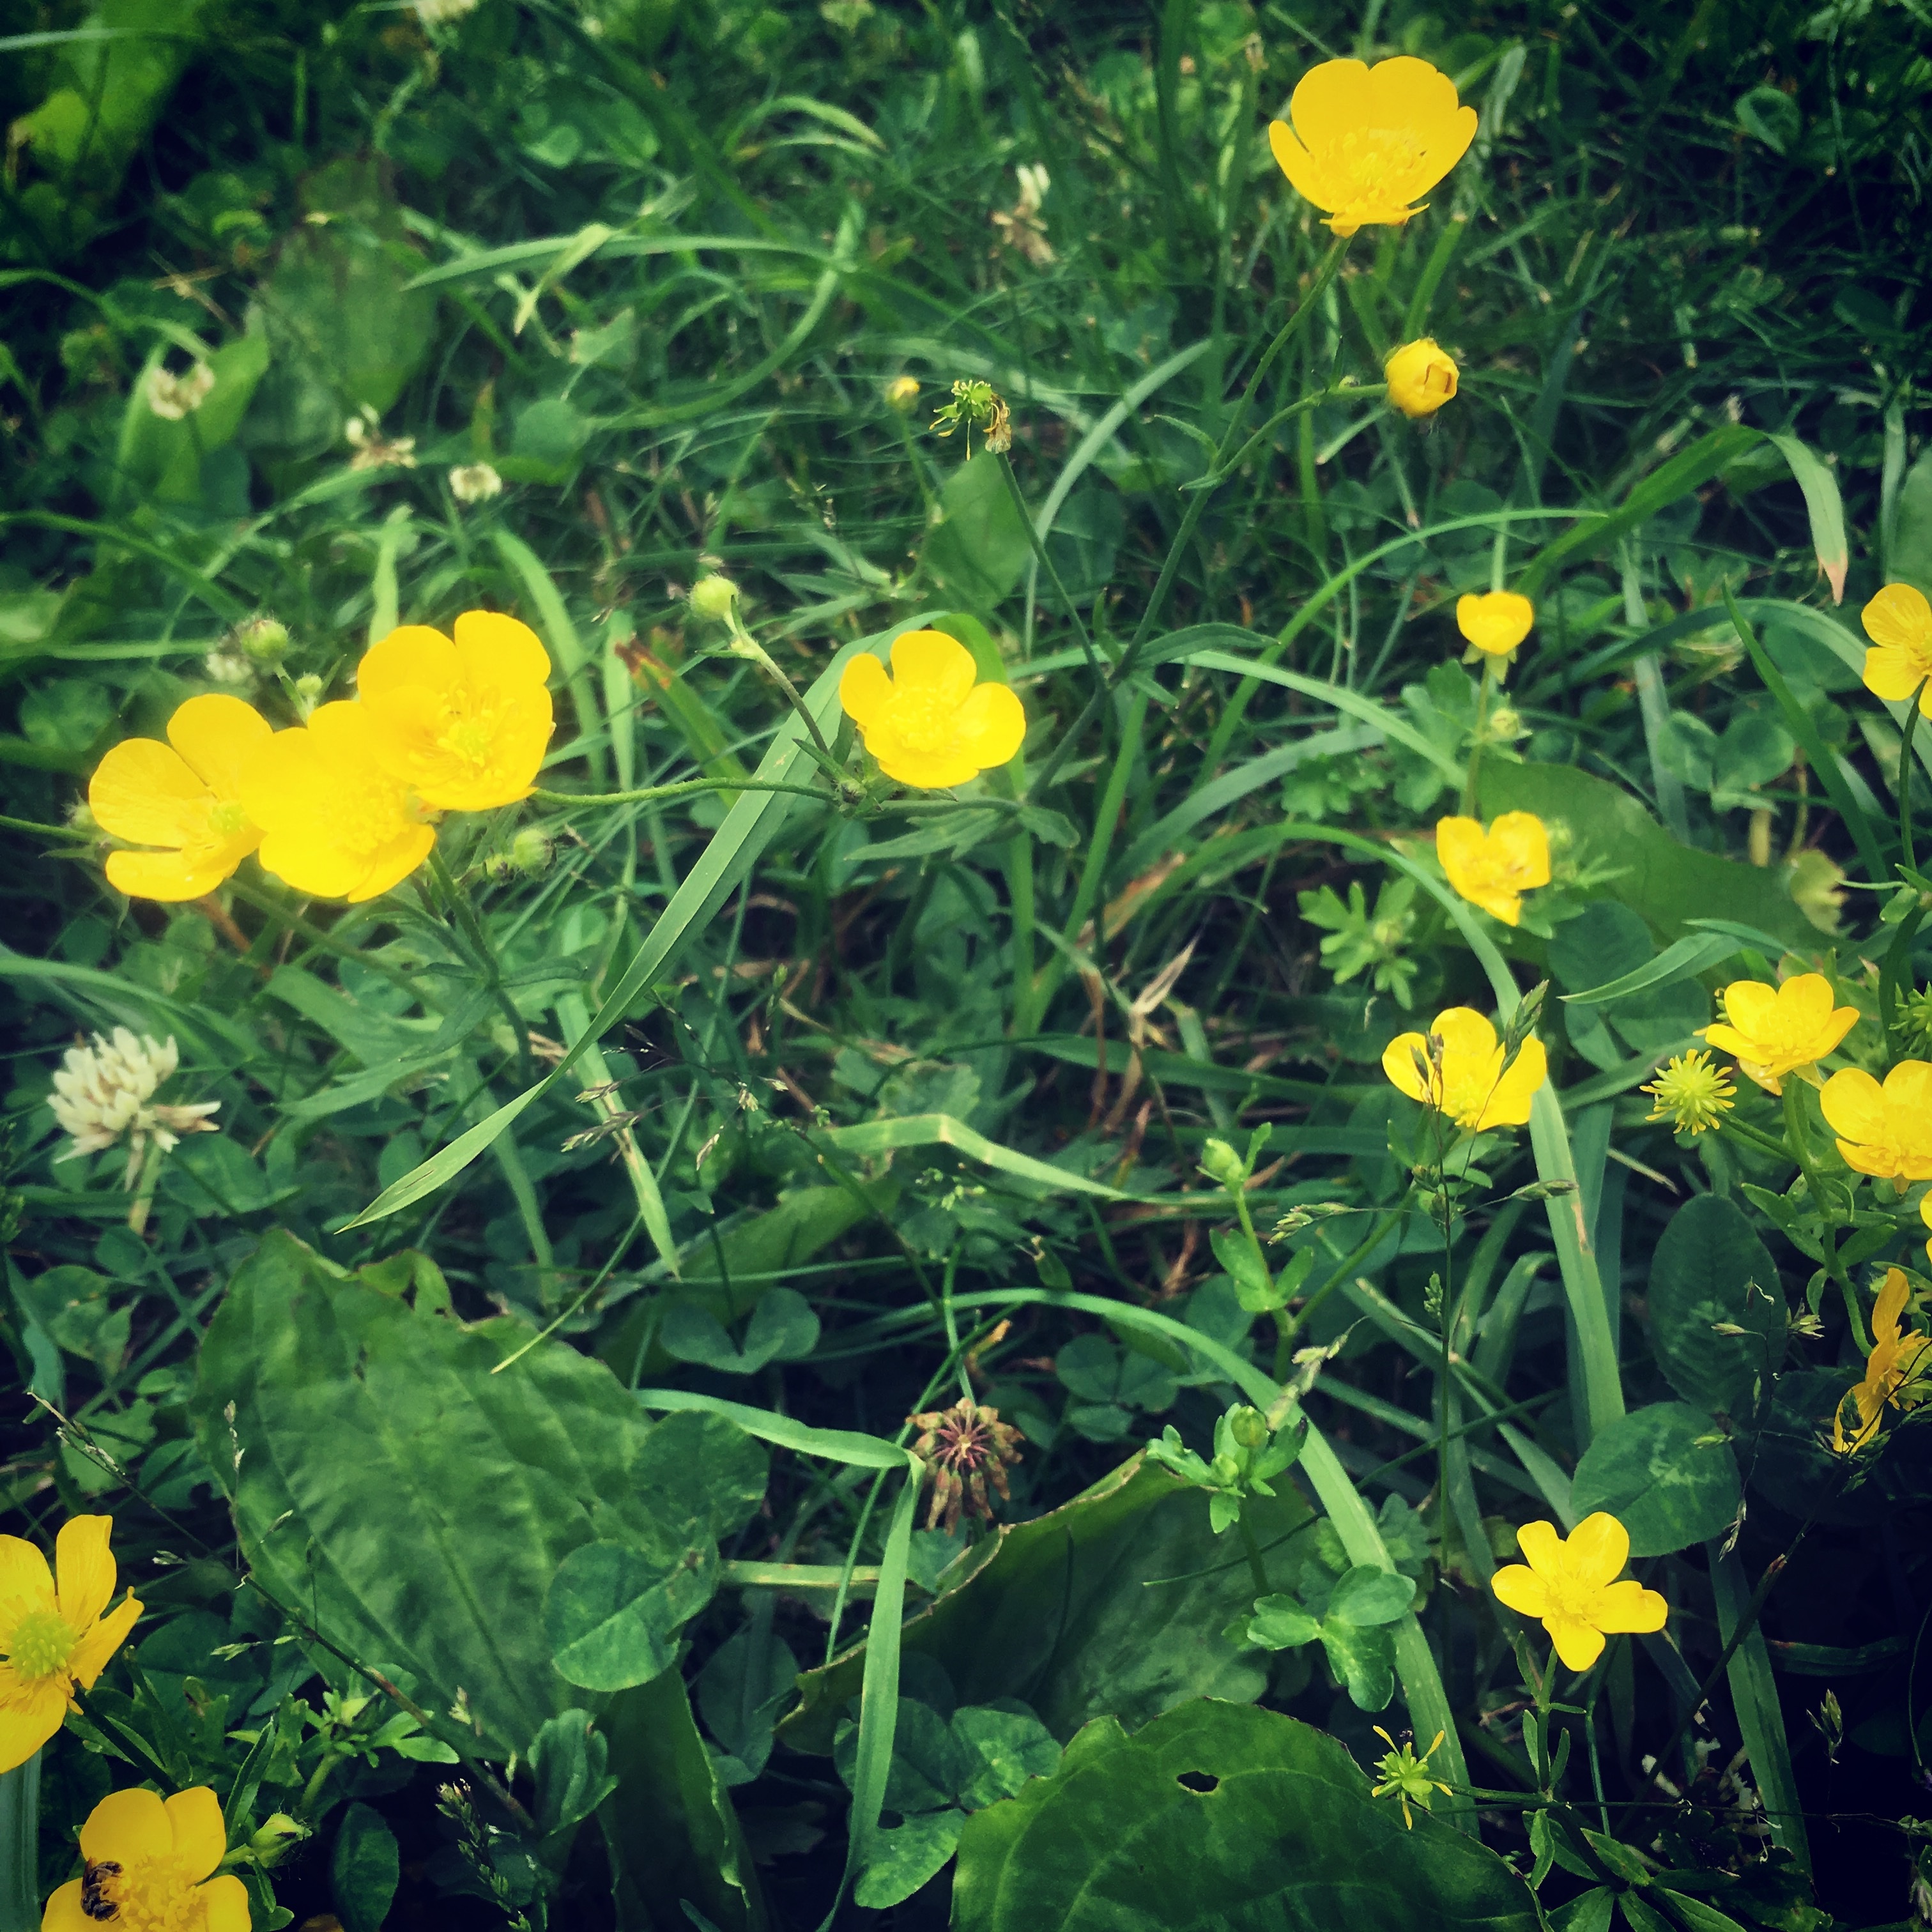
plant, field, meadow, flower, yellow, flora, wildflower, flowering plant, annual plant, land plant, chelidonium